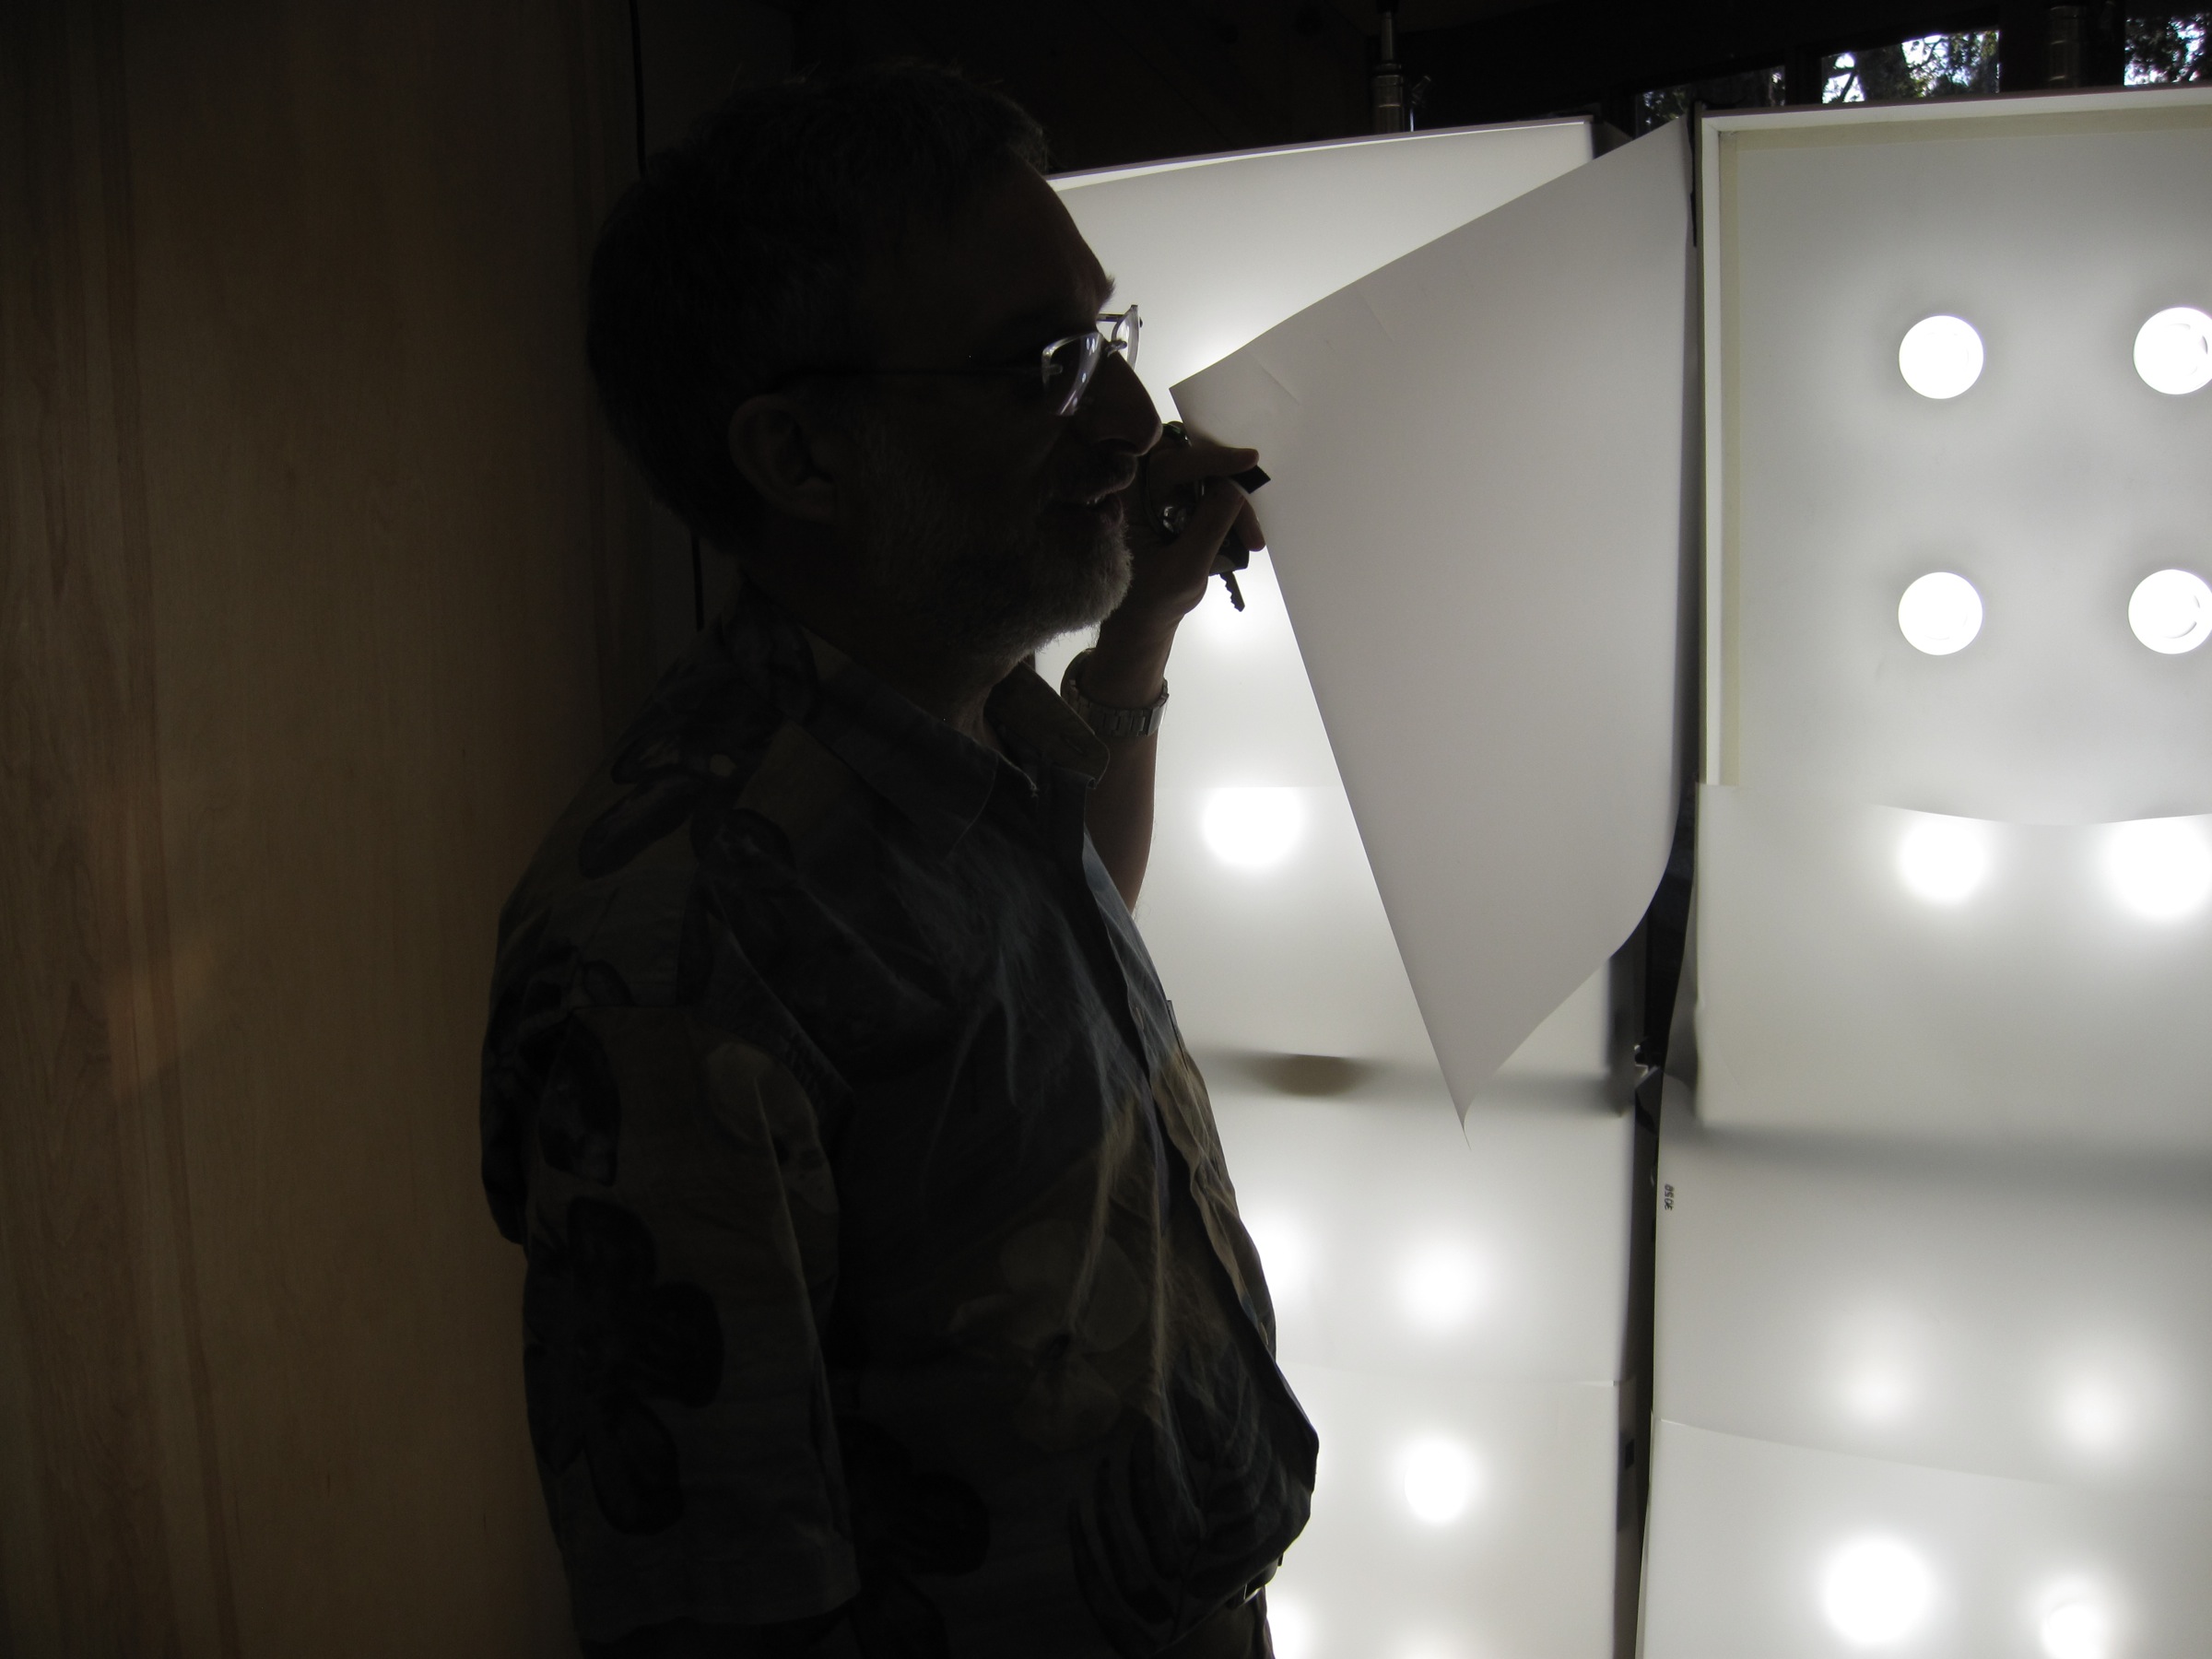
light, white, darkness, black, lighting, shape, nmc2009